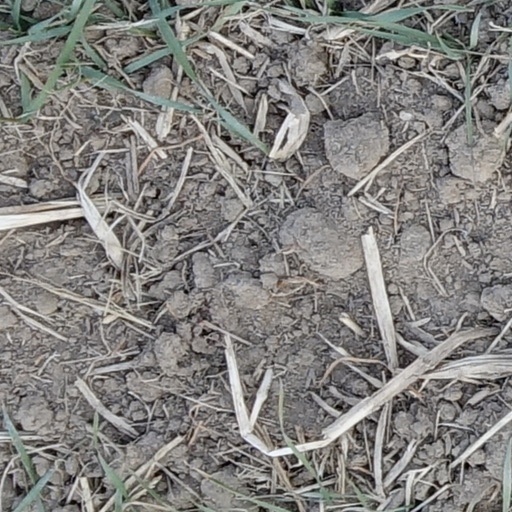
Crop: wheat